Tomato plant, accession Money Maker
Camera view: horizontal (90 deg, fisheye); turntable rotation: 120 degrees
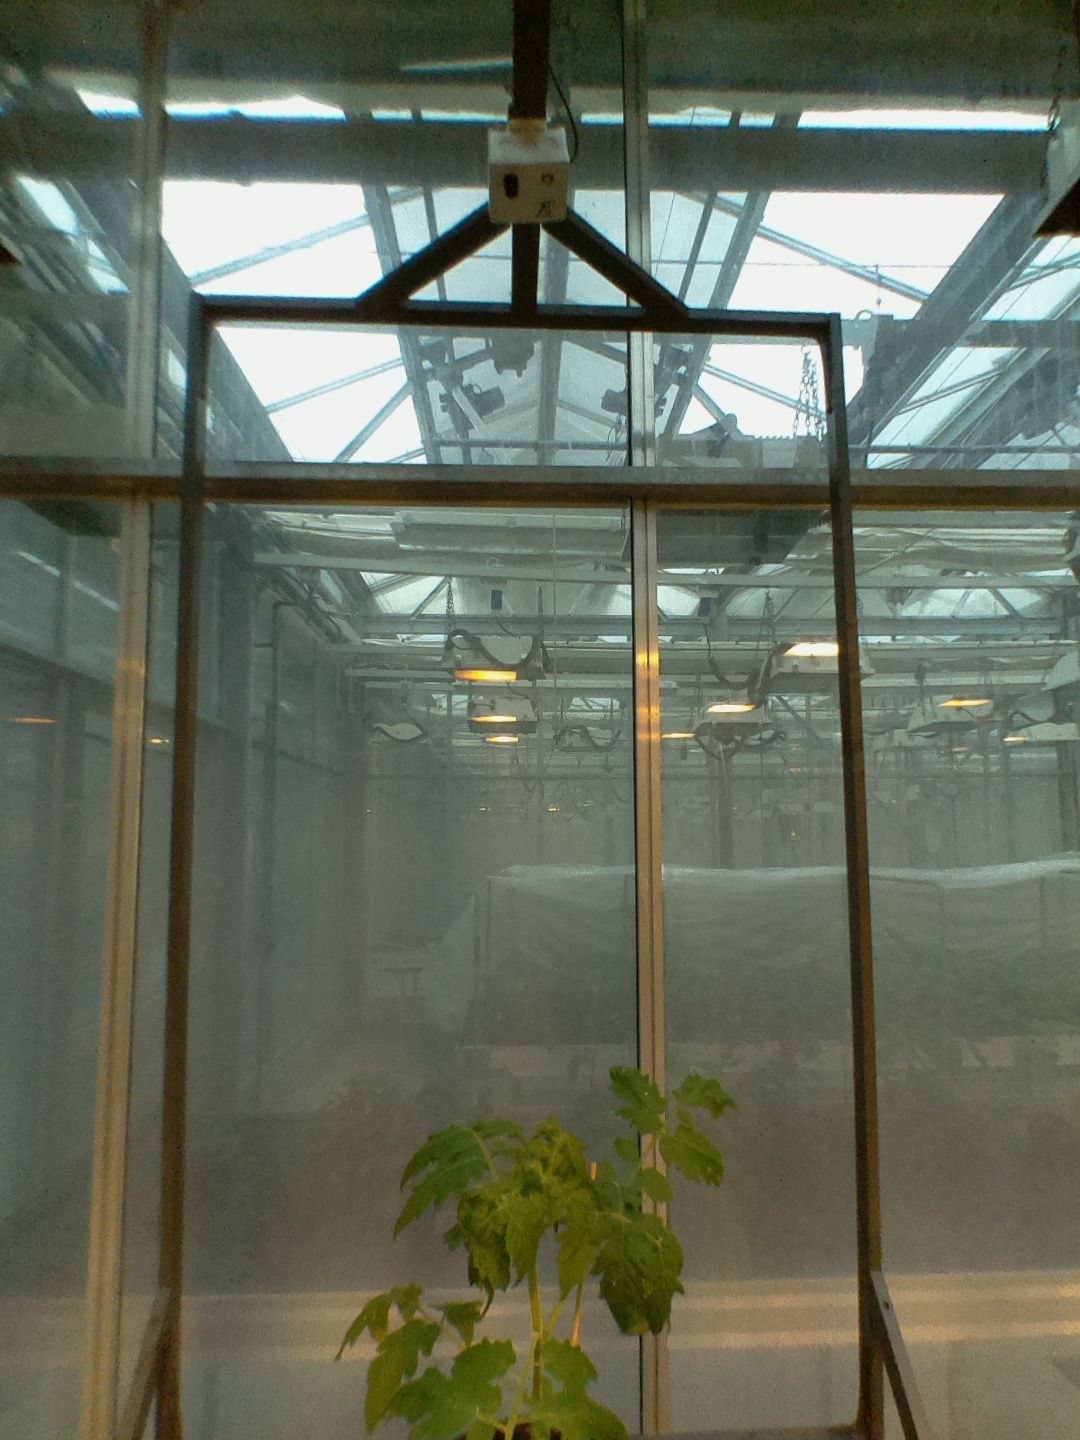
BBCH growth stage 13: 6 of true leaves visible